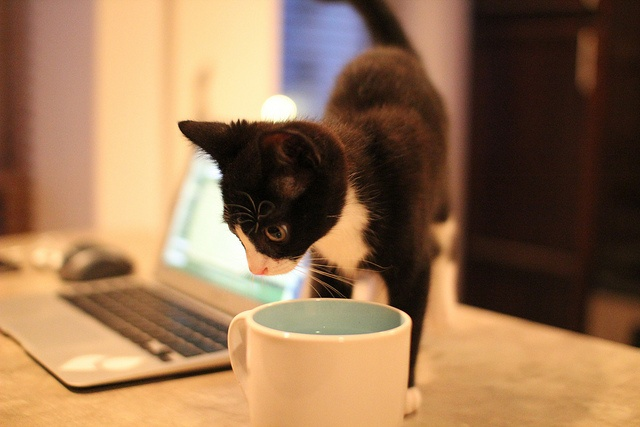
A cat with a serious look on its face by a laptop and coffee cup.
A kitten standing next to a laptop and a coffee cup.
Young kitten near coffee mug looking at counter top.
A small cat standing in front of a coffee mug.
The black and white cat is going to inspect the cup.